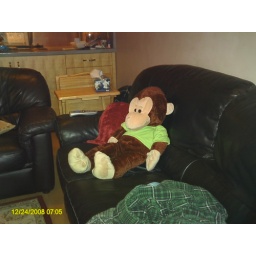
Maury at the beach house near Malibu